Washington State Route 4

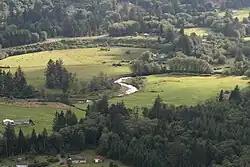
SR 4 traveling east along the Naselle River near the community of Naselle

SR 4 begins at an intersection with US 101 at Johnston's Landing, located on the Naselle River in rural Pacific County. The highway, designated as the Lewis and Clark Trail Scenic Byway, travels southeast along the Naselle River and serves as the northern terminus of SR 401 in the census-designated place of Naselle before leaving the Naselle River. SR 4 continues east along Salmon Creek and the Deep River into Wahkiakum County before it intersects the former route of SR 403 in Rosburg. The highway travels upstream along the Grays River and turns southeast towards Skamokawa, passing east of the Julia Butler Hansen Refuge for the Columbian White-Tailed Deer on the shores of the Columbia River. SR 4 continues east through the county seat of Cathlamet and intersects the former terminus of SR 407 and the northern terminus of SR 409. The highway travels into Cowlitz County and intersects the western terminus of SR 432, which serves the Port of Longview, in West Longview. SR 4 continues through the northern part of Longview and passes the campus of the Lower Columbia College before traveling onto Cowlitz Way. Cowlitz Way intersects the former spur route of SR 411 and crosses over SR 411 and the Cowlitz River into Kelso before SR 4 splits into a one-way pair traveling south through downtown Kelso. SR 4 turns east onto Allen Street and continues to its eastern terminus, a diamond interchange with I-5 north of the Three Rivers Mall.